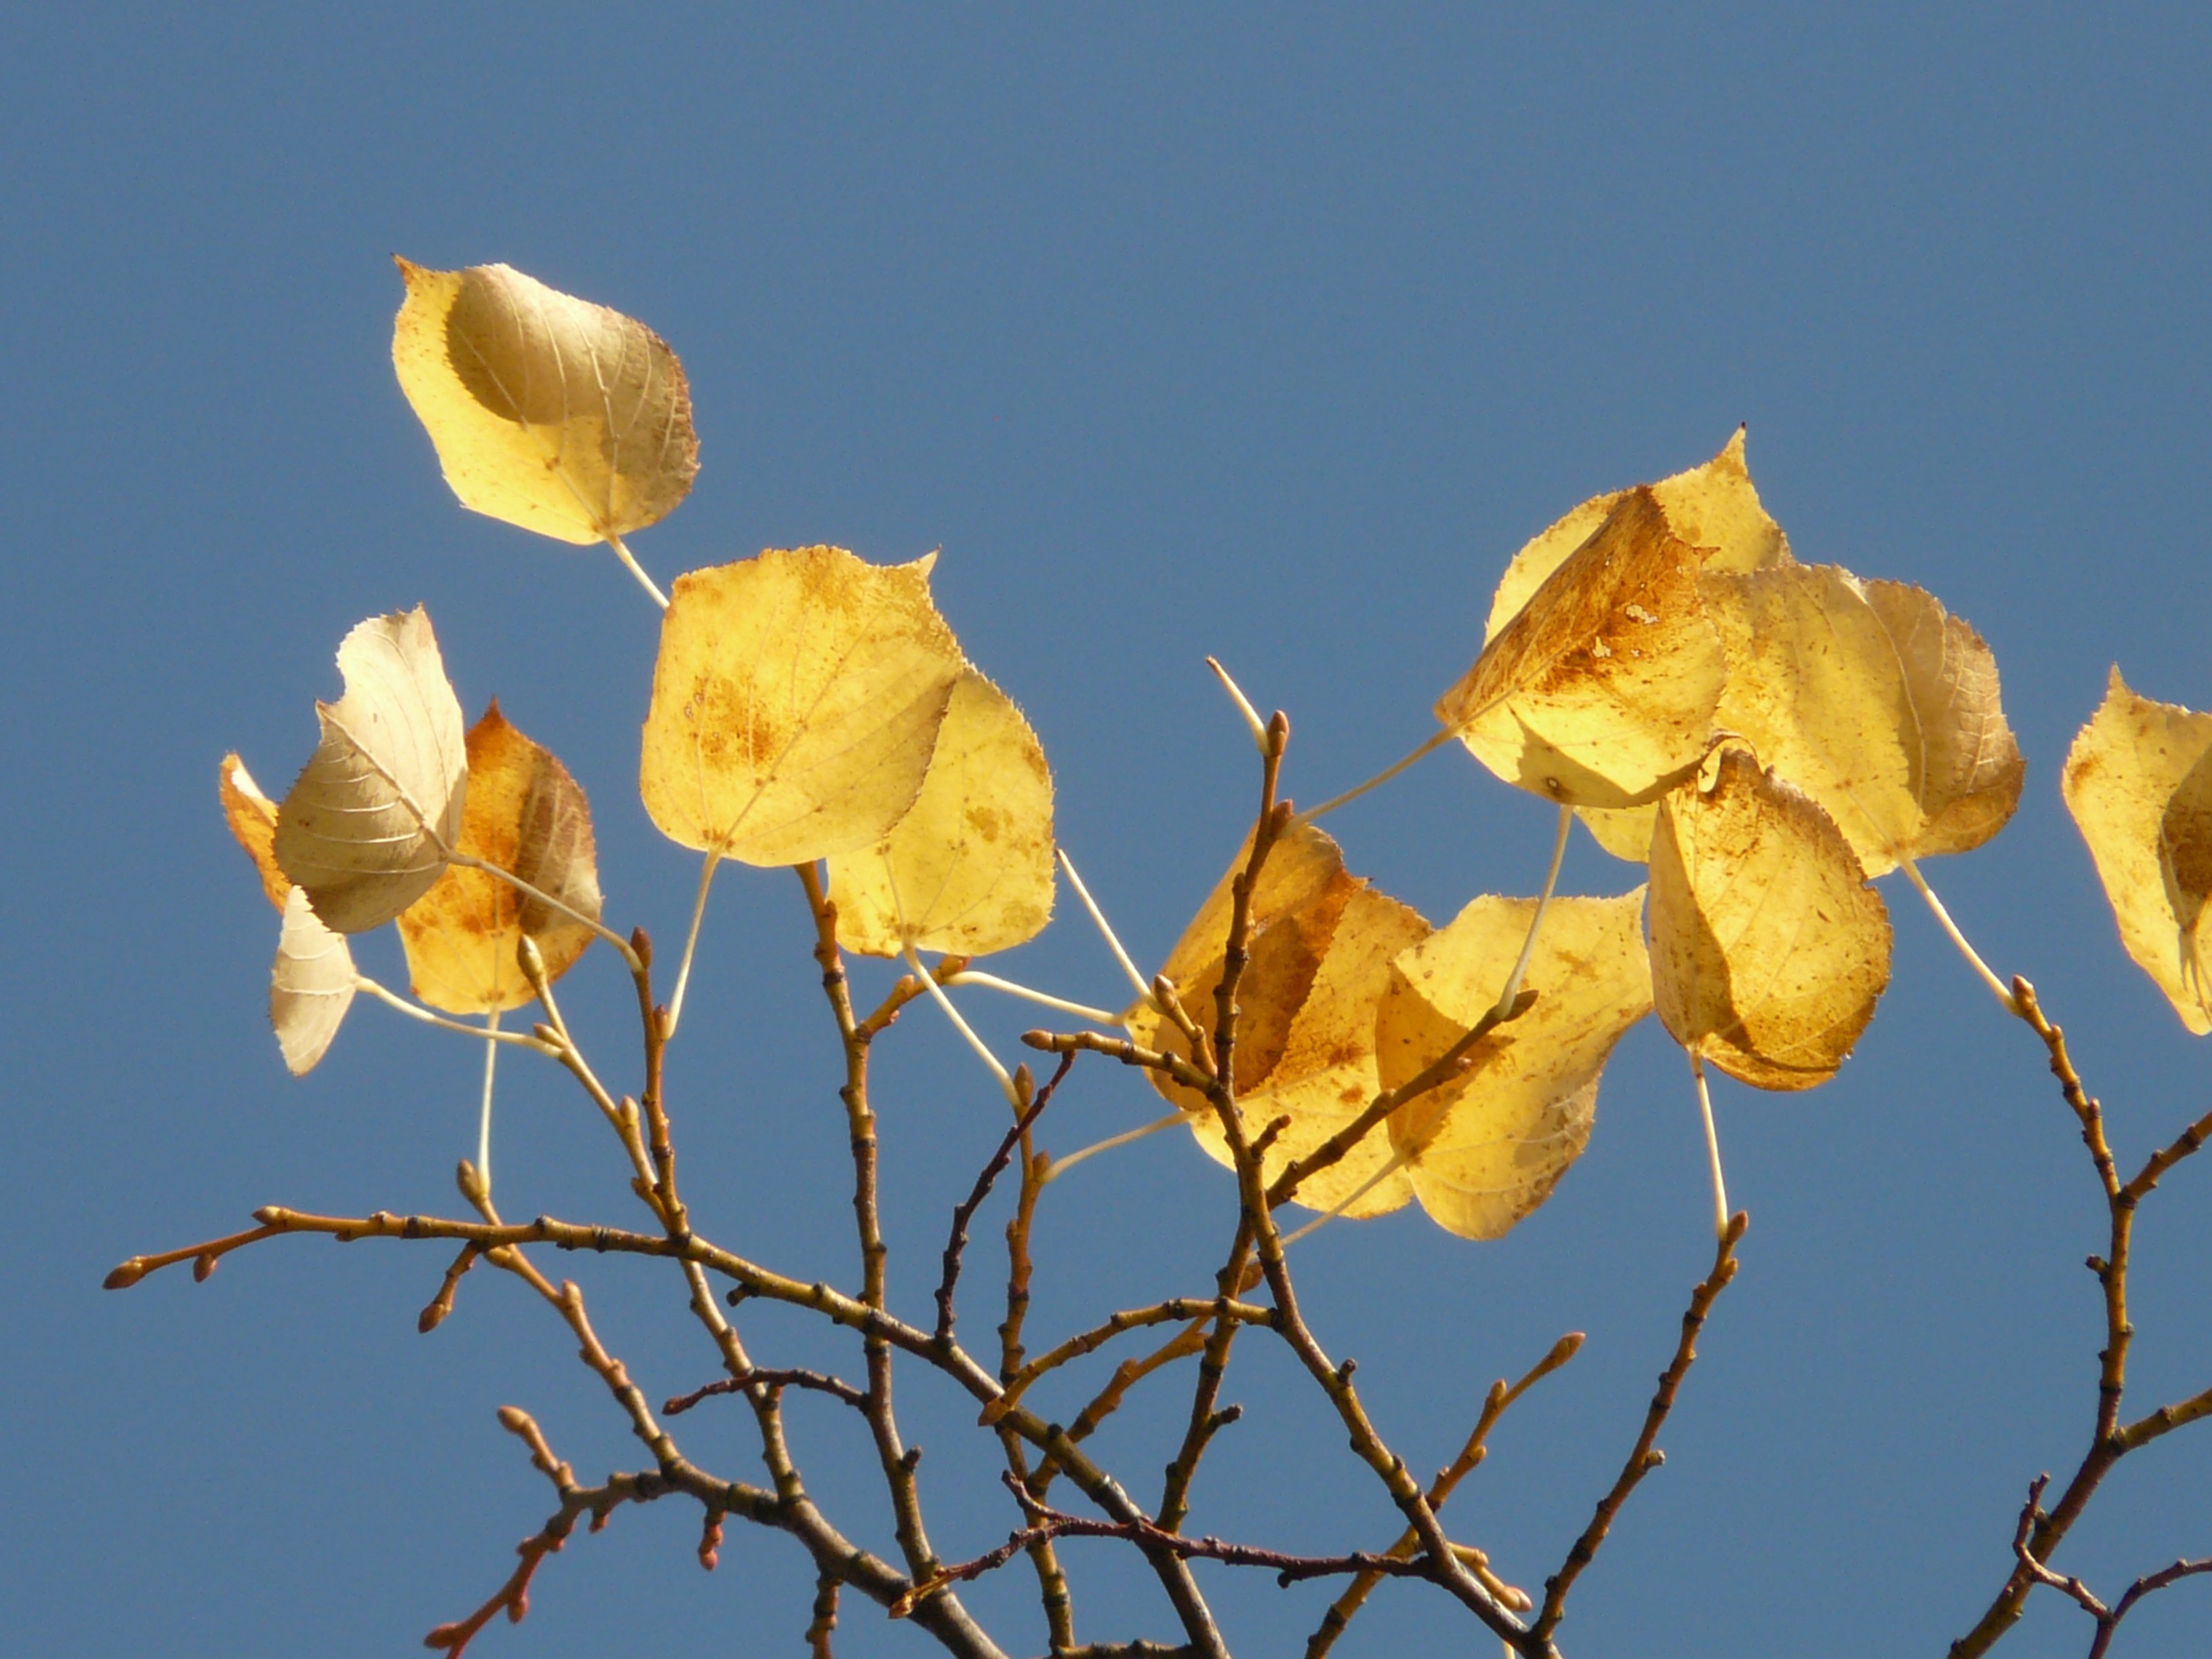
tree, nature, branch, blossom, plant, sky, sunlight, leaf, flower, petal, golden, autumn, botany, yellow, flora, season, coloring, leaves, branches, fall foliage, autumn forest, fall leaves, macro photography, flowering plant, plant stem, woody plant, land plant